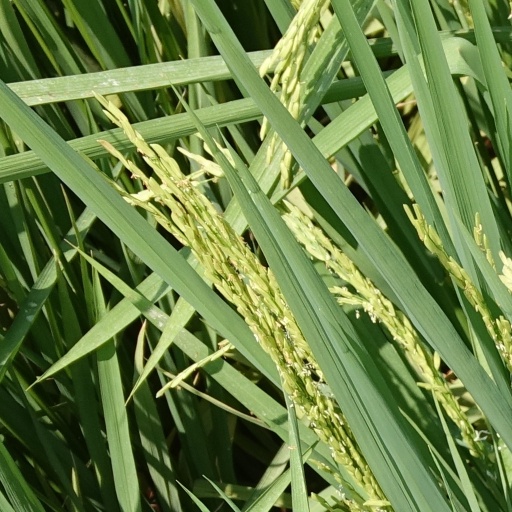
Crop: rice